FK Radnički 1923

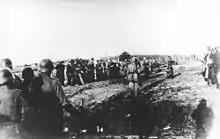
Nazi Germans rounding up Serbian civilians in Kragujevac for execution.

During World War II, the Kingdom of Yugoslavia was invaded and partitioned by the Axis powers, and Kragujevac were occupied by Nazi Germany and underwent a number of tragic days during the war. The local population was suppressed and many Serbian civilians, as well as Roma and Jews, were murdered or have perished in concentration camps. Radnički lost during the war numerous players, club officials and a whole generation of club supporters. Therefore, comes mainly the especially deep-rooted antifascist attitude of the city, the club and its supporters. To commemorate the victims of the massacre, the whole village of Šumarice, where the killings took place, was turned into a memorial park, called Šumarice Memorial Park. The "Museum of Genocide" in Kragujevac is located not so far from Radnički's stadium. After the liberation of Kragujevac in 1944, the club continued to develop.